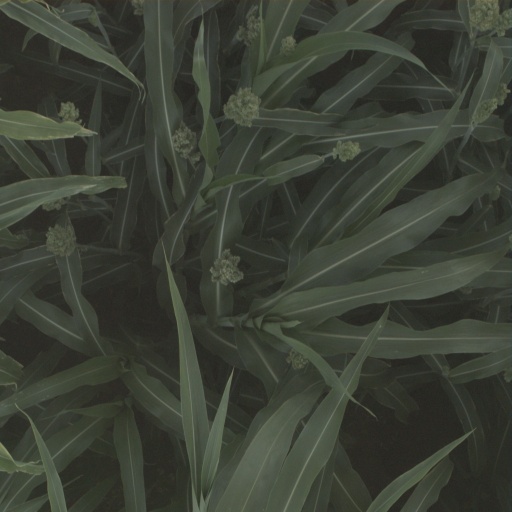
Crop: sorghum